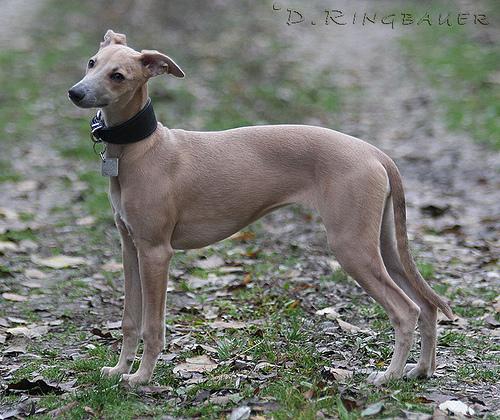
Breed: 234-n000065-whippet